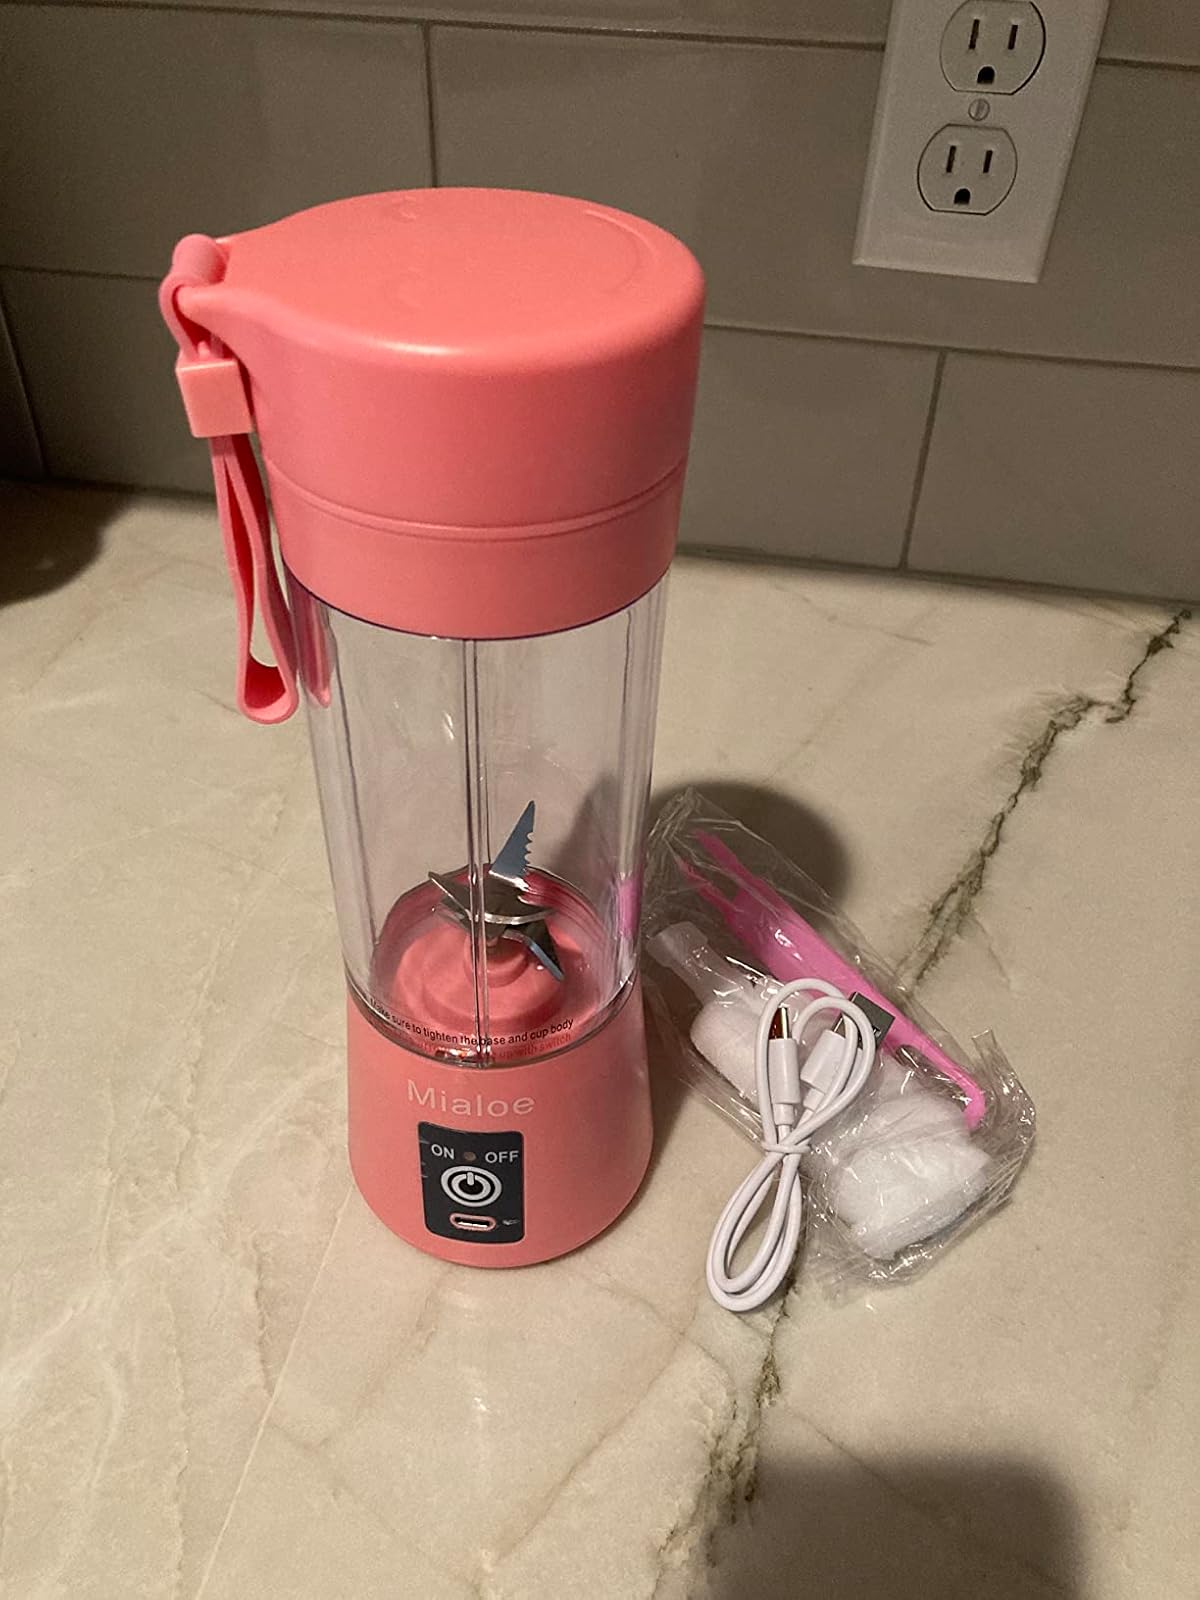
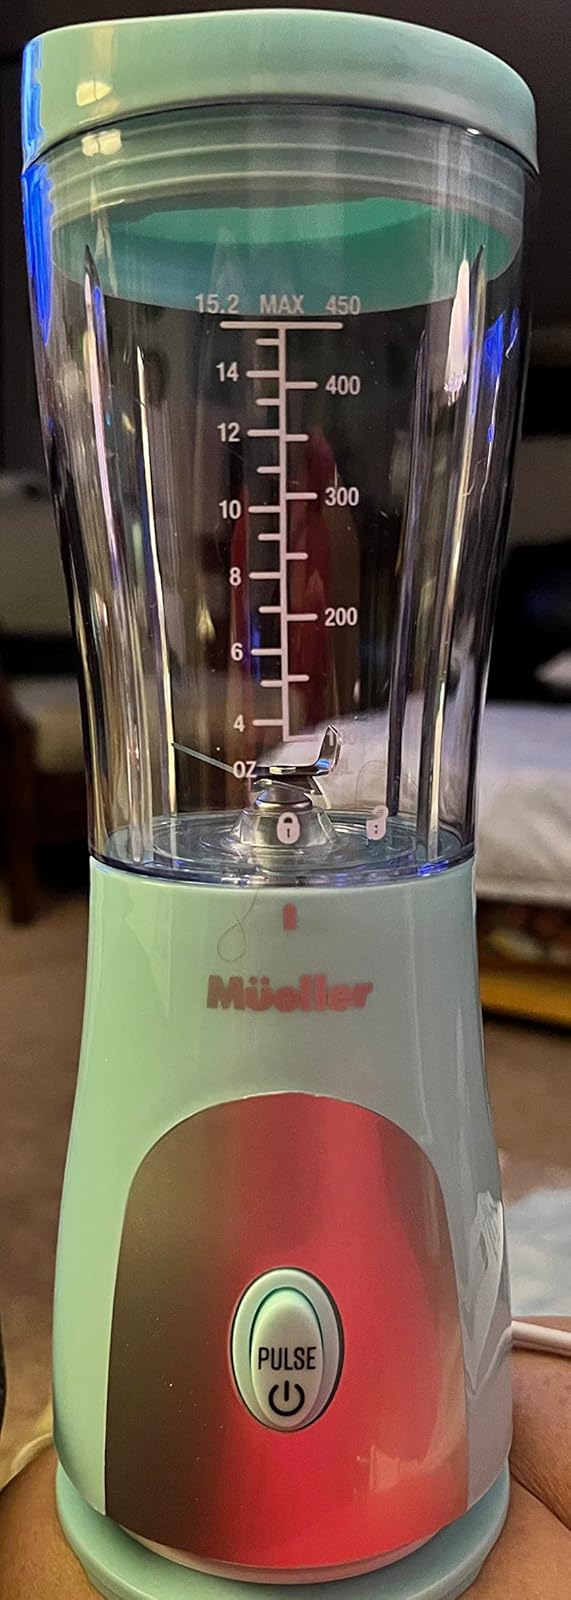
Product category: items_blender
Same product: no